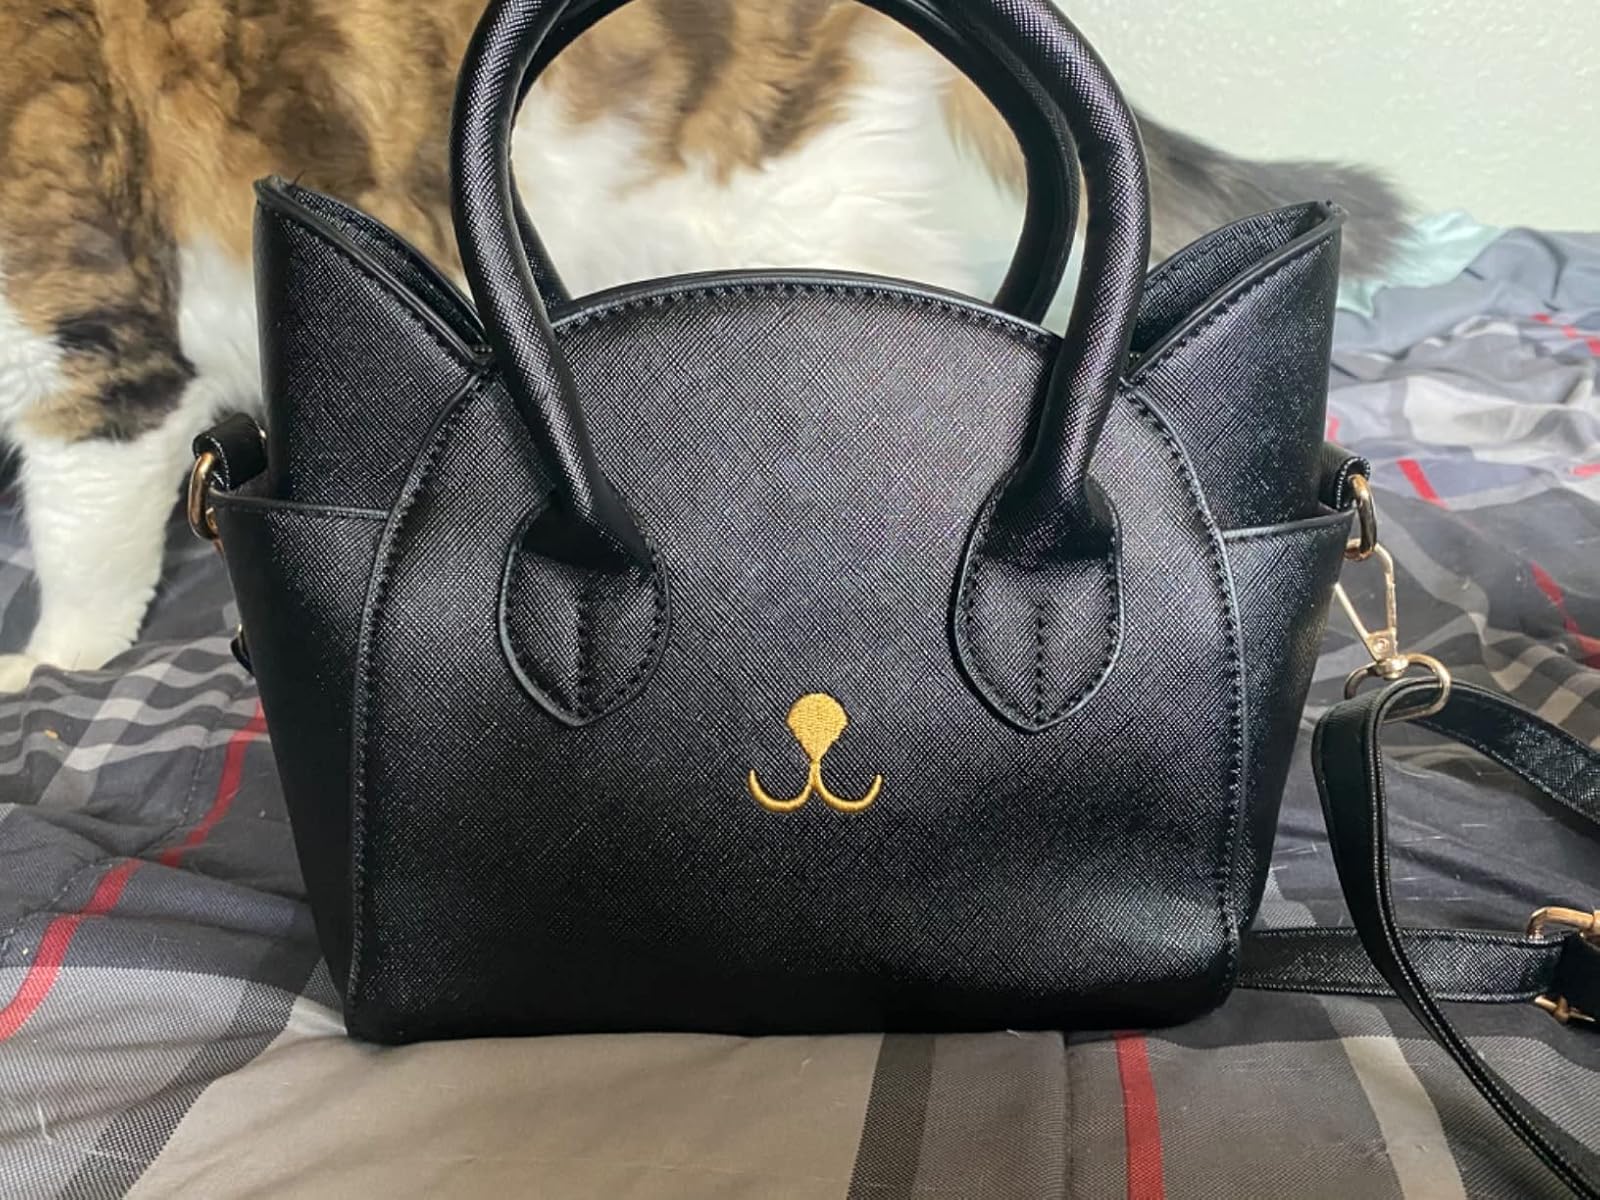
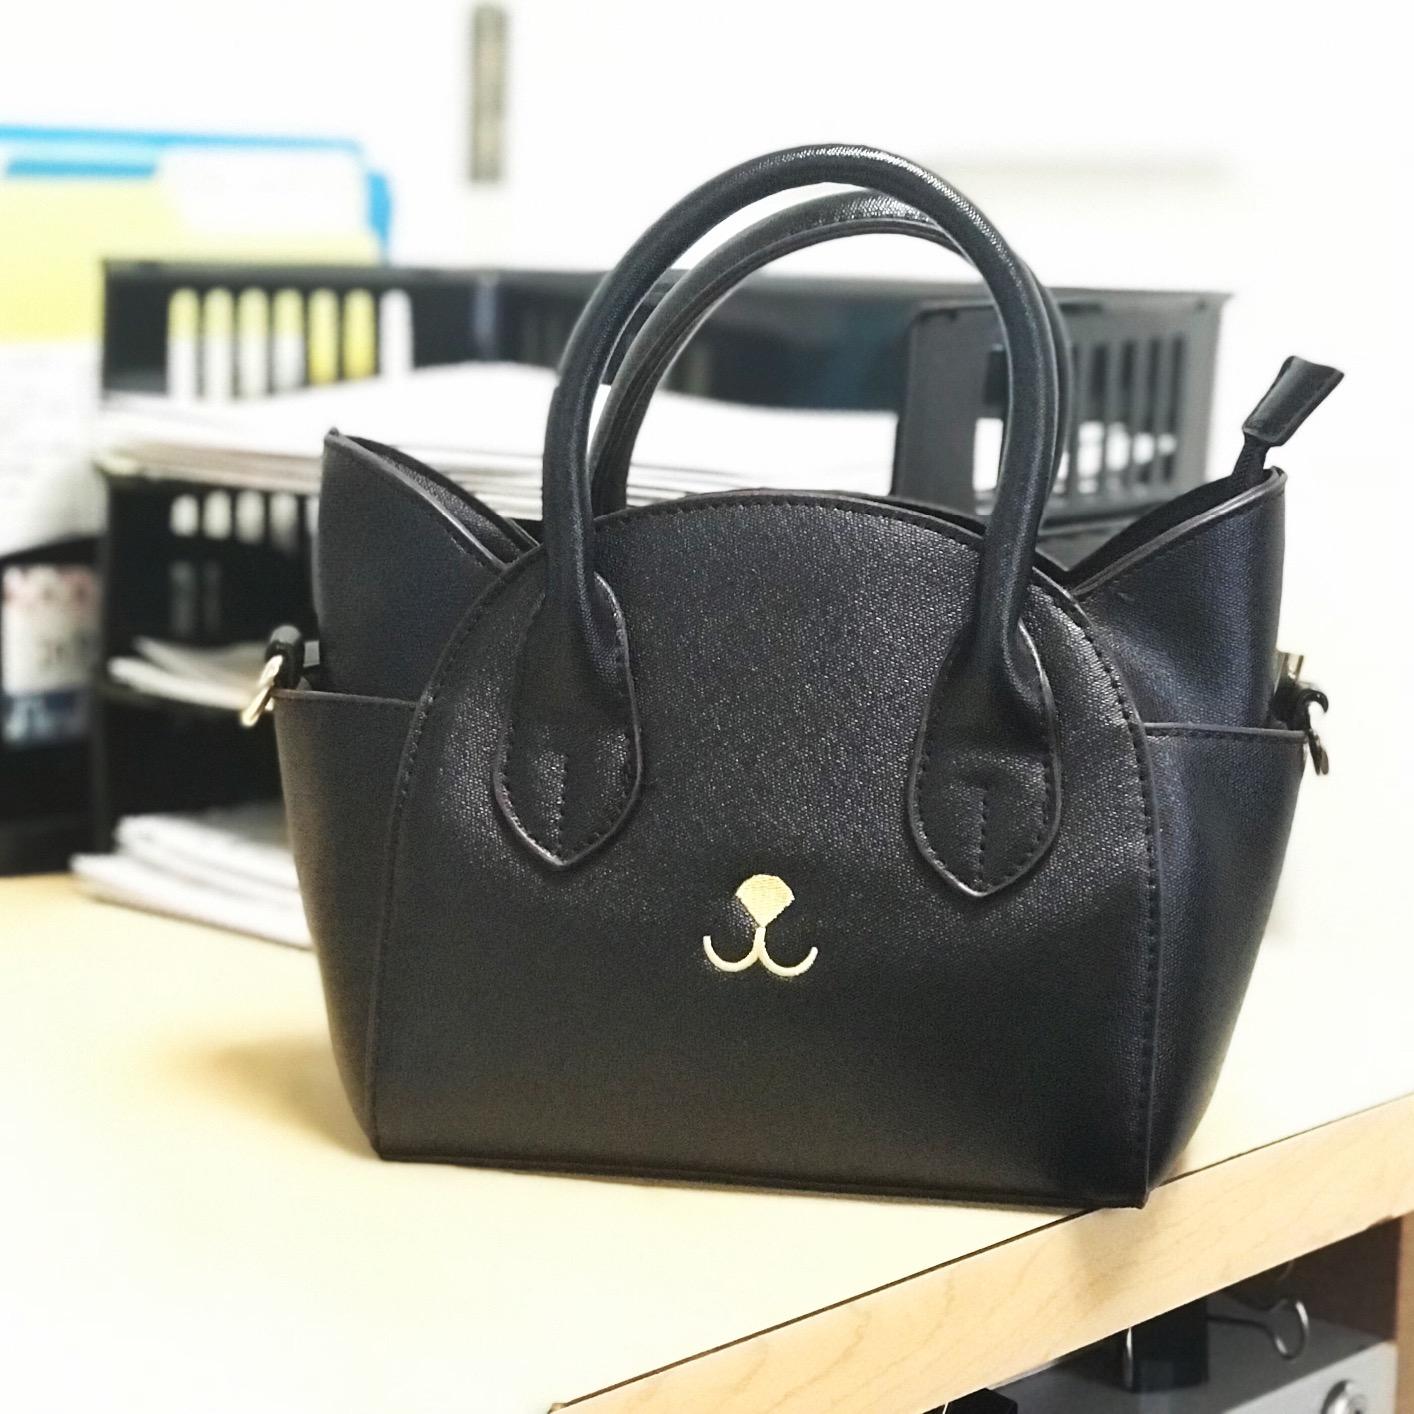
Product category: accessories_handbag
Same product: yes